Brit Awards 2008

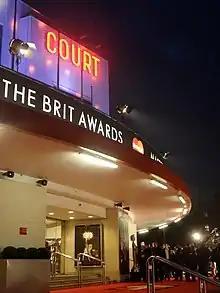
The entrance to Earls Court in London on the evening of the 2008 ceremony

Brit Awards 2008 was the 28th edition of the Brit Awards, an annual music awards ceremony in the United Kingdom. It was organised by the British Phonographic Industry and took place on 20 February 2008 at the Earls Court in London.